44 Montgomery

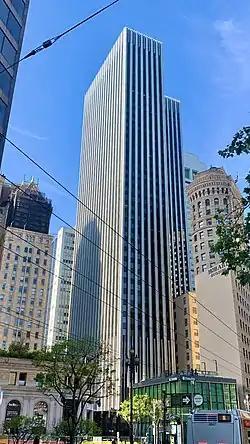
In 2021

44 Montgomery is a 43-story, office skyscraper in the heart of San Francisco's Financial District. Groundbreaking was in the spring of 1964. When completed in 1967, it was the tallest building west of Dallas, surpassed by 555 California Street (built as the world headquarters of Bank of America) in 1969. The building was designed, built and dedicated for Wells Fargo Bank, and their IT subsidiary was based there at one time (the bank's headquarters are at 464 California Street).